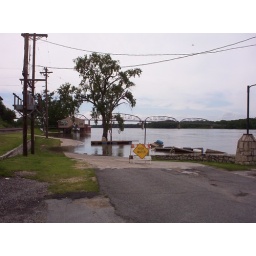
Mississippi river flooding the road near the Louisiana, MO Boat Club.06-13-08